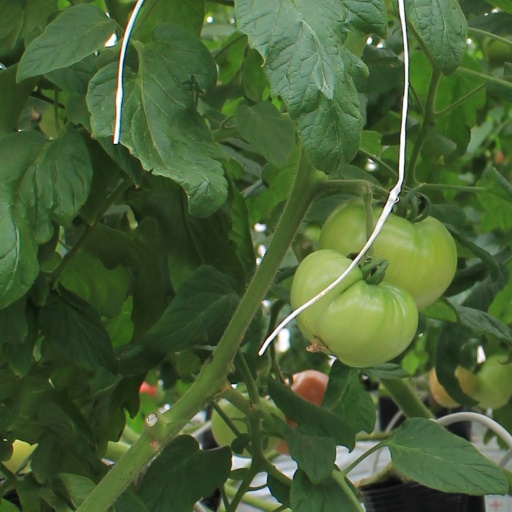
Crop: tomato